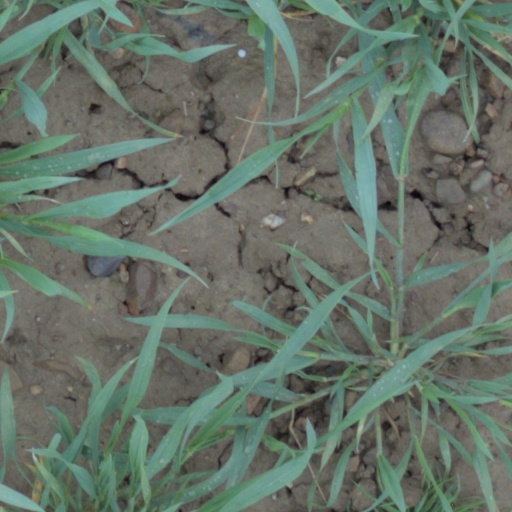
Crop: wheat